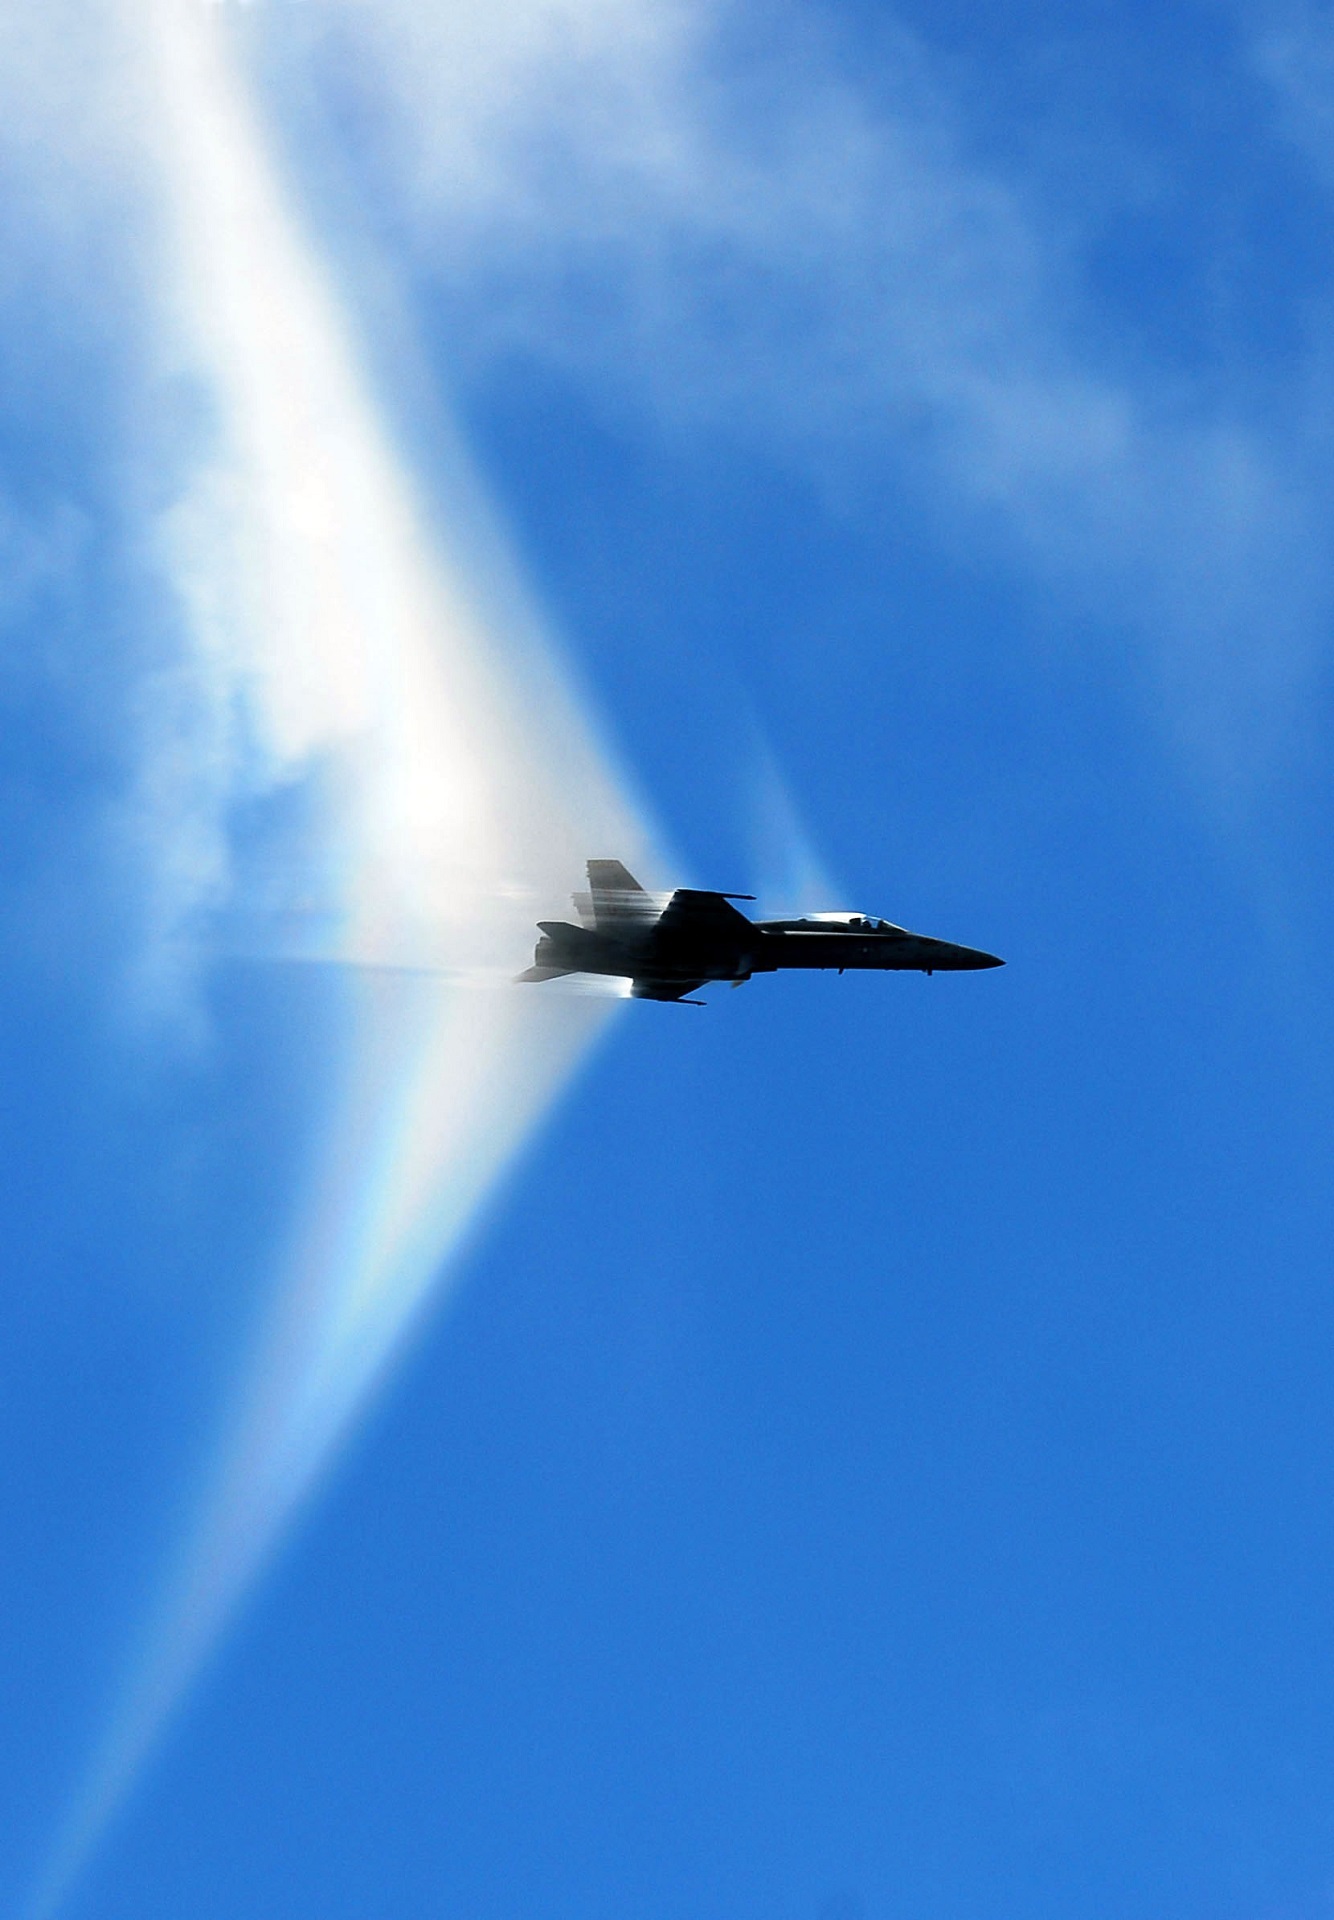
wing, sky, airplane, aircraft, military, jet, vehicle, aviation, flight, broken, usa, blue, speed, war, navy, fighter, defense, aerospace, phenomenon, supersonic, air show, air force, jet aircraft, aerobatics, fighter aircraft, military aircraft, super hornet, fa 18, sound barrier, sonic boom, fly by, atmosphere of earth, aircraft engine, general aviation, navy jet